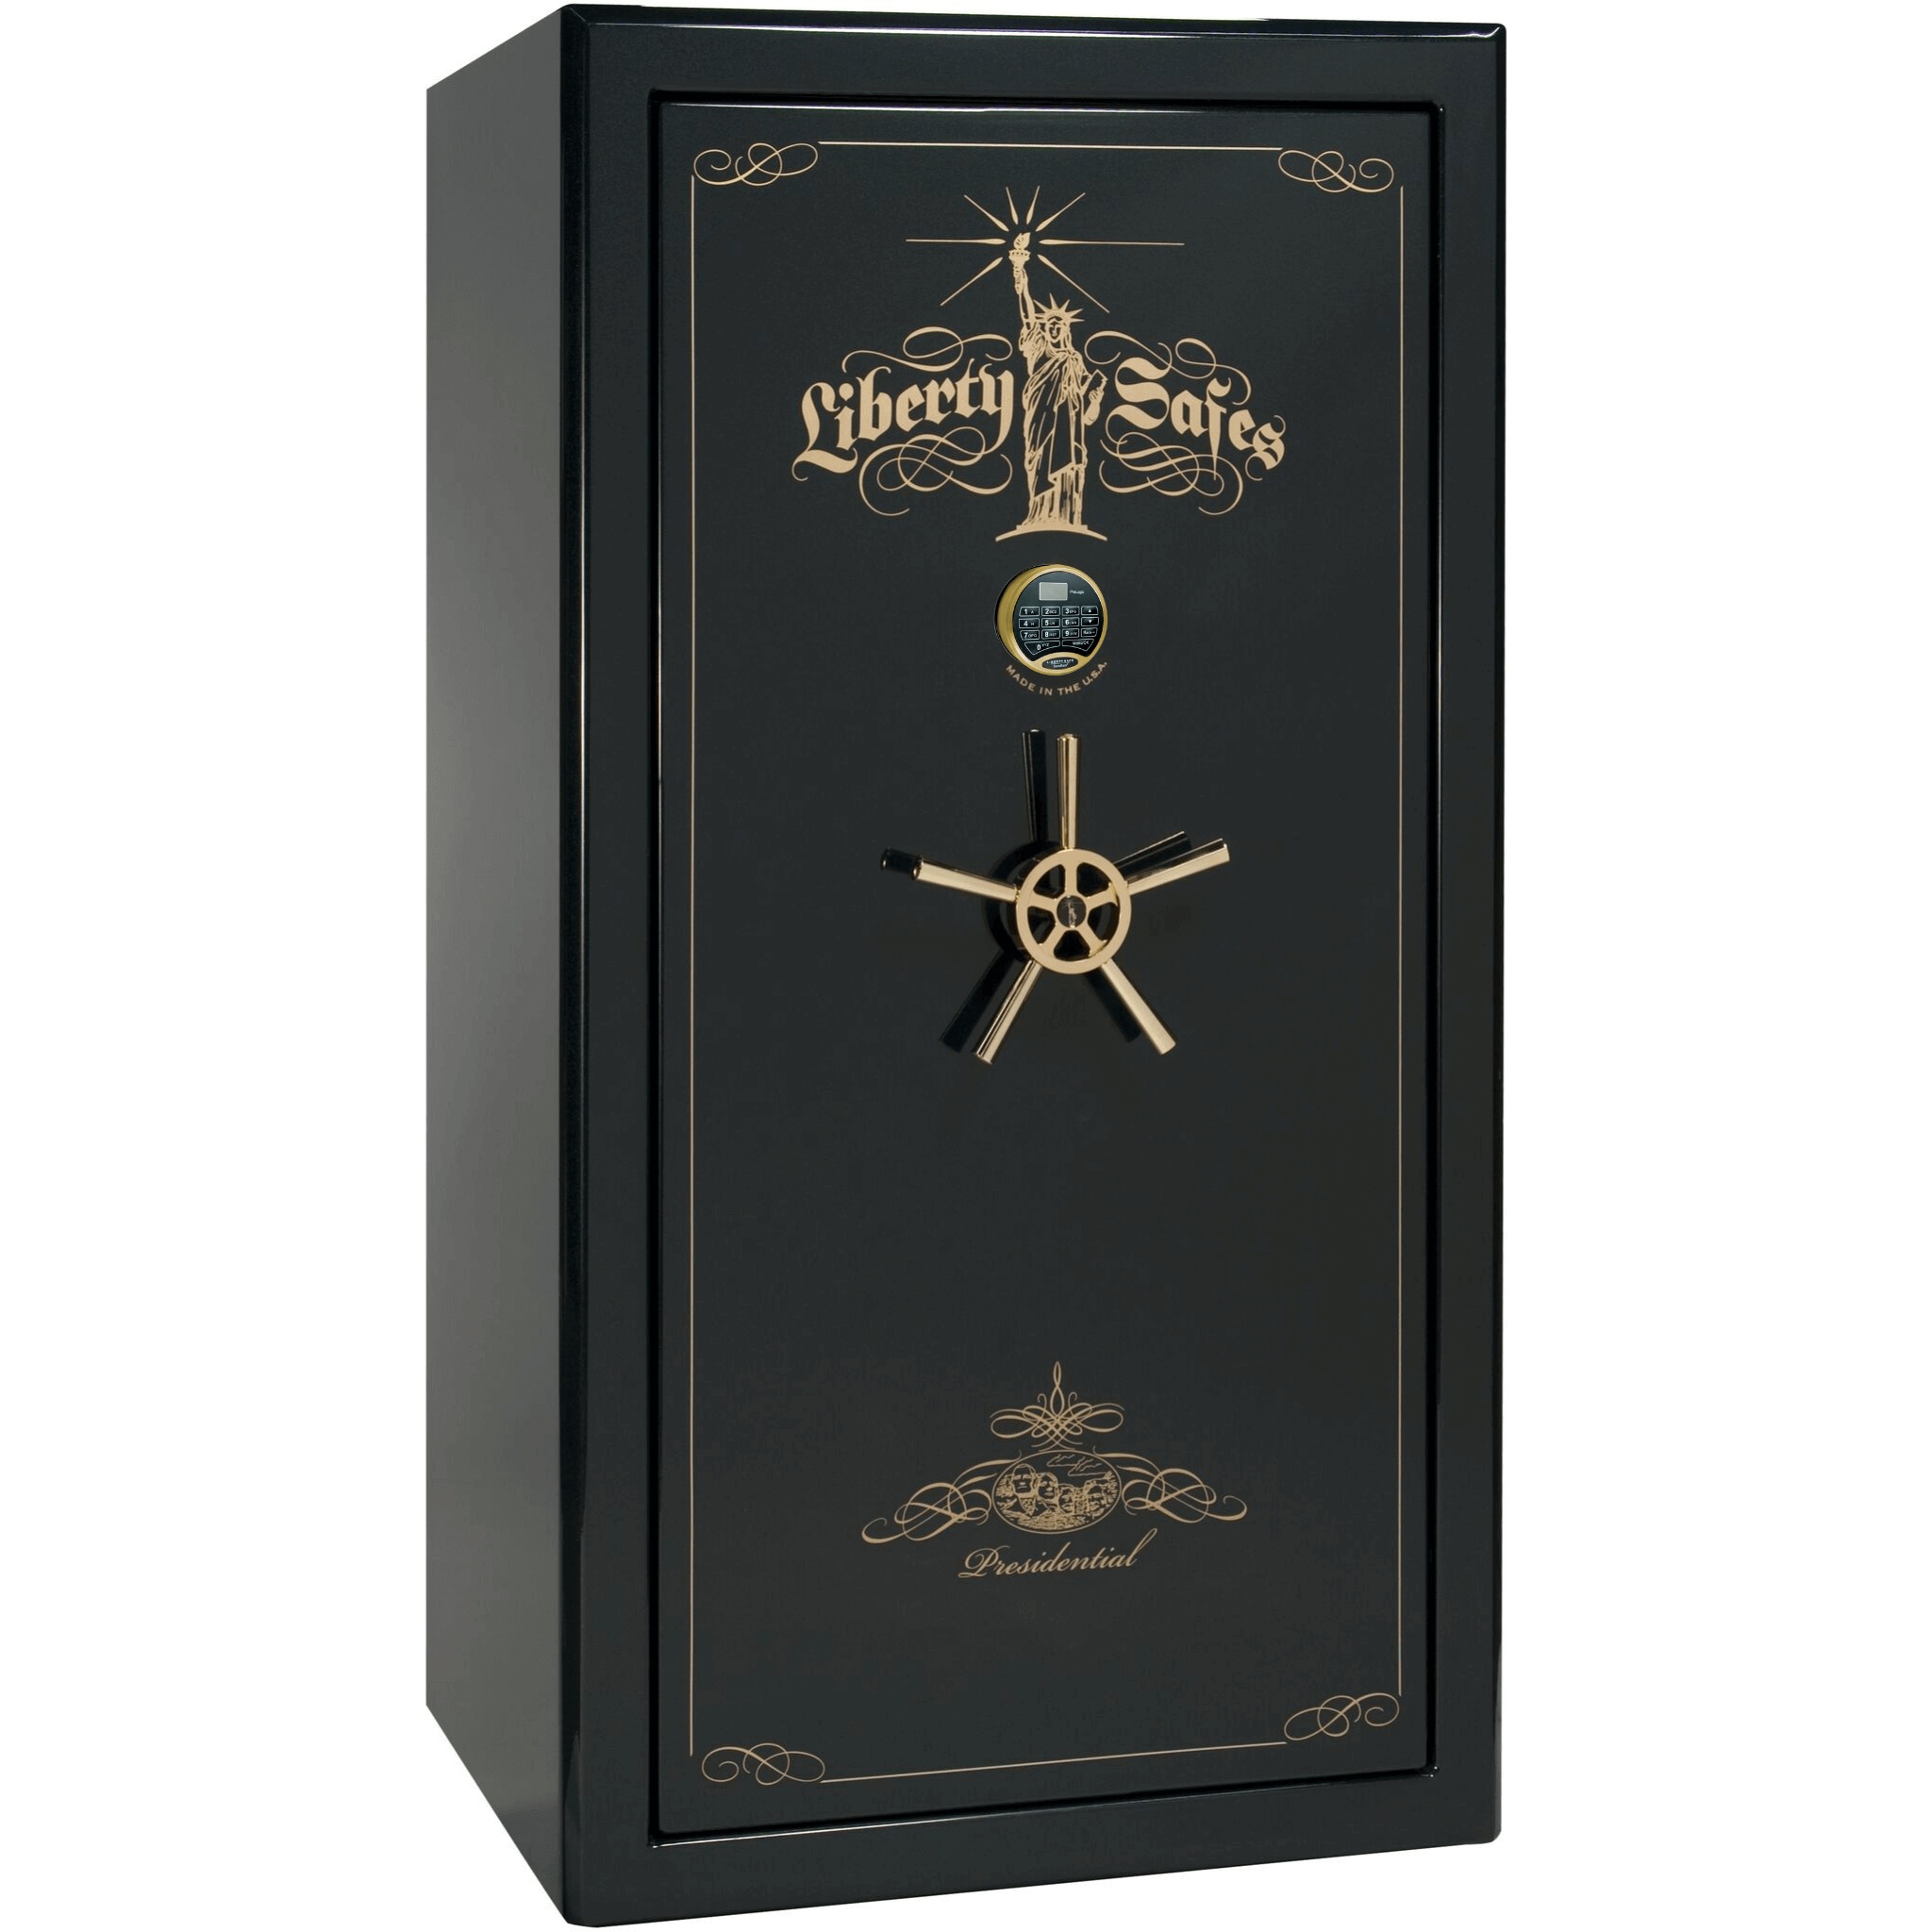
Presidential | 40 | Level 8 Security |  2.5 Hours Fire Protection | Green Gloss | Brass Electronic Lock | 65.5"(H) x 36"(W) x 32"(D)
With Liberty’s “best in class” security features and a whopping 2.5 hours of fire protection, the Presidential gun safe has earned the respect of the safe industry and the love of all that purchase one. This safe is designed with security and elegance in mind. Its safe body is made with the thickest, heaviest American-made steel. * Installation options and pricing are shown at checkout before any payment information is needed. Color options listed above are our top selling colors. If you would like to see all options click See All Best Security | Best Fire Protection Level 8 Security - Learn More 2 1/2 Hour Fire Protection - Learn More Professional Delivery | Installation Available - Learn More Made in the U.S.A | Lifetime Warranty ACCESSORIES INCLUDED Factory-installed premium door storage panel Deluxe electrical outlet kit Factory Installed Clearview automatic motion sensing on/off lighting system Velvet-lined jewelry drawer PEET Air-circulating dehumidifier Presidential 25 Presidential 40 Presidential 50 Long-Gun Storage 22 33 39 # of Locking Bars 12 16 18 Locking Bar Width 4" 4" 4" Locking Bar Thickness 1/2" 1/2" 1/2" Exterior Dimensions H x W x D 60.5" x 30" x 24.75" 66.5" x 36" x 27.75" 72.5" x 42" x 27.75" Exterior Cubic Feet 25.7 38.1 48.1 Interior Dimensions H x W x D 53" x 23.5" x 14" 59" x 30" x 16.5" 65" x 36" x 16.5" Interior Cubic Feet 11.2 18.7 22.3 Minimum Doorway Required 26.5" 30" 30" Weight 1,021 lbs. 1,333 lbs. 1,585 lbs. MEASUREMENTS: Measurements and dimensions are + or - 1/8" to all measurements for manufacturing variances. DIMENSIONS: Dimensions listed are for the safe footprint and are rounded up to the nearest quarter inch. To be sure the safe will fit in your space, add ¼” to the depth for the outlet kit, 1.5” for a plug, and 3” for the handle. GUN COUNT: Gun capacity may vary depending upon size of guns and scopes. Liberty reserves the right to change or update product specifications, colors and model sizes at anytime. Made in the U.S.A. from U.S. and Global Parts. 4-in-1 Flex™ interior Our patented 4-in-1 Flex™ interior gives you 4 interiors in 1 safe. Using our flex gun-slot covers and adjustable shelving, you can arrange your safe in any of these 4 configurations: Executive: This all-shelving setup is perfect for those who have a lot of valuables to store, and no long guns. Sportsman: This setup is designed for those of you with long guns to store. It gives you long gun storage on one side, shelving on the other, with two shelves across the top. EZ-Access: This interior setup is perfect for long gun owners who access their firearms frequently. This gun shelf is the easiest way to access all of your long guns and still gives you one side of shelf storage, along with the top shelves. Collector: If you have a large long-gun collection, you can arrange both sides of your safe for firearm storage. This setup utilizes both the EZ Access and Sportsman gun racks, with two shelves on top for other valuables.
Brand: Liberty Safe
Category: Home & Garden > Business & Home Security > Security Safes > Gun Safes